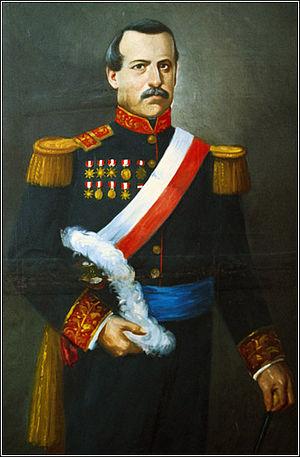
Juan Francisco de Vidal, né le 2 avril 1800 à Lima, mort le 23 septembre 1863 à Lima, était un militaire et homme d'État péruvien. Il fut brièvement président de la République du Pérou, du 17 octobre 1842 au 15 mars 1843.